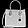
Label: Bag